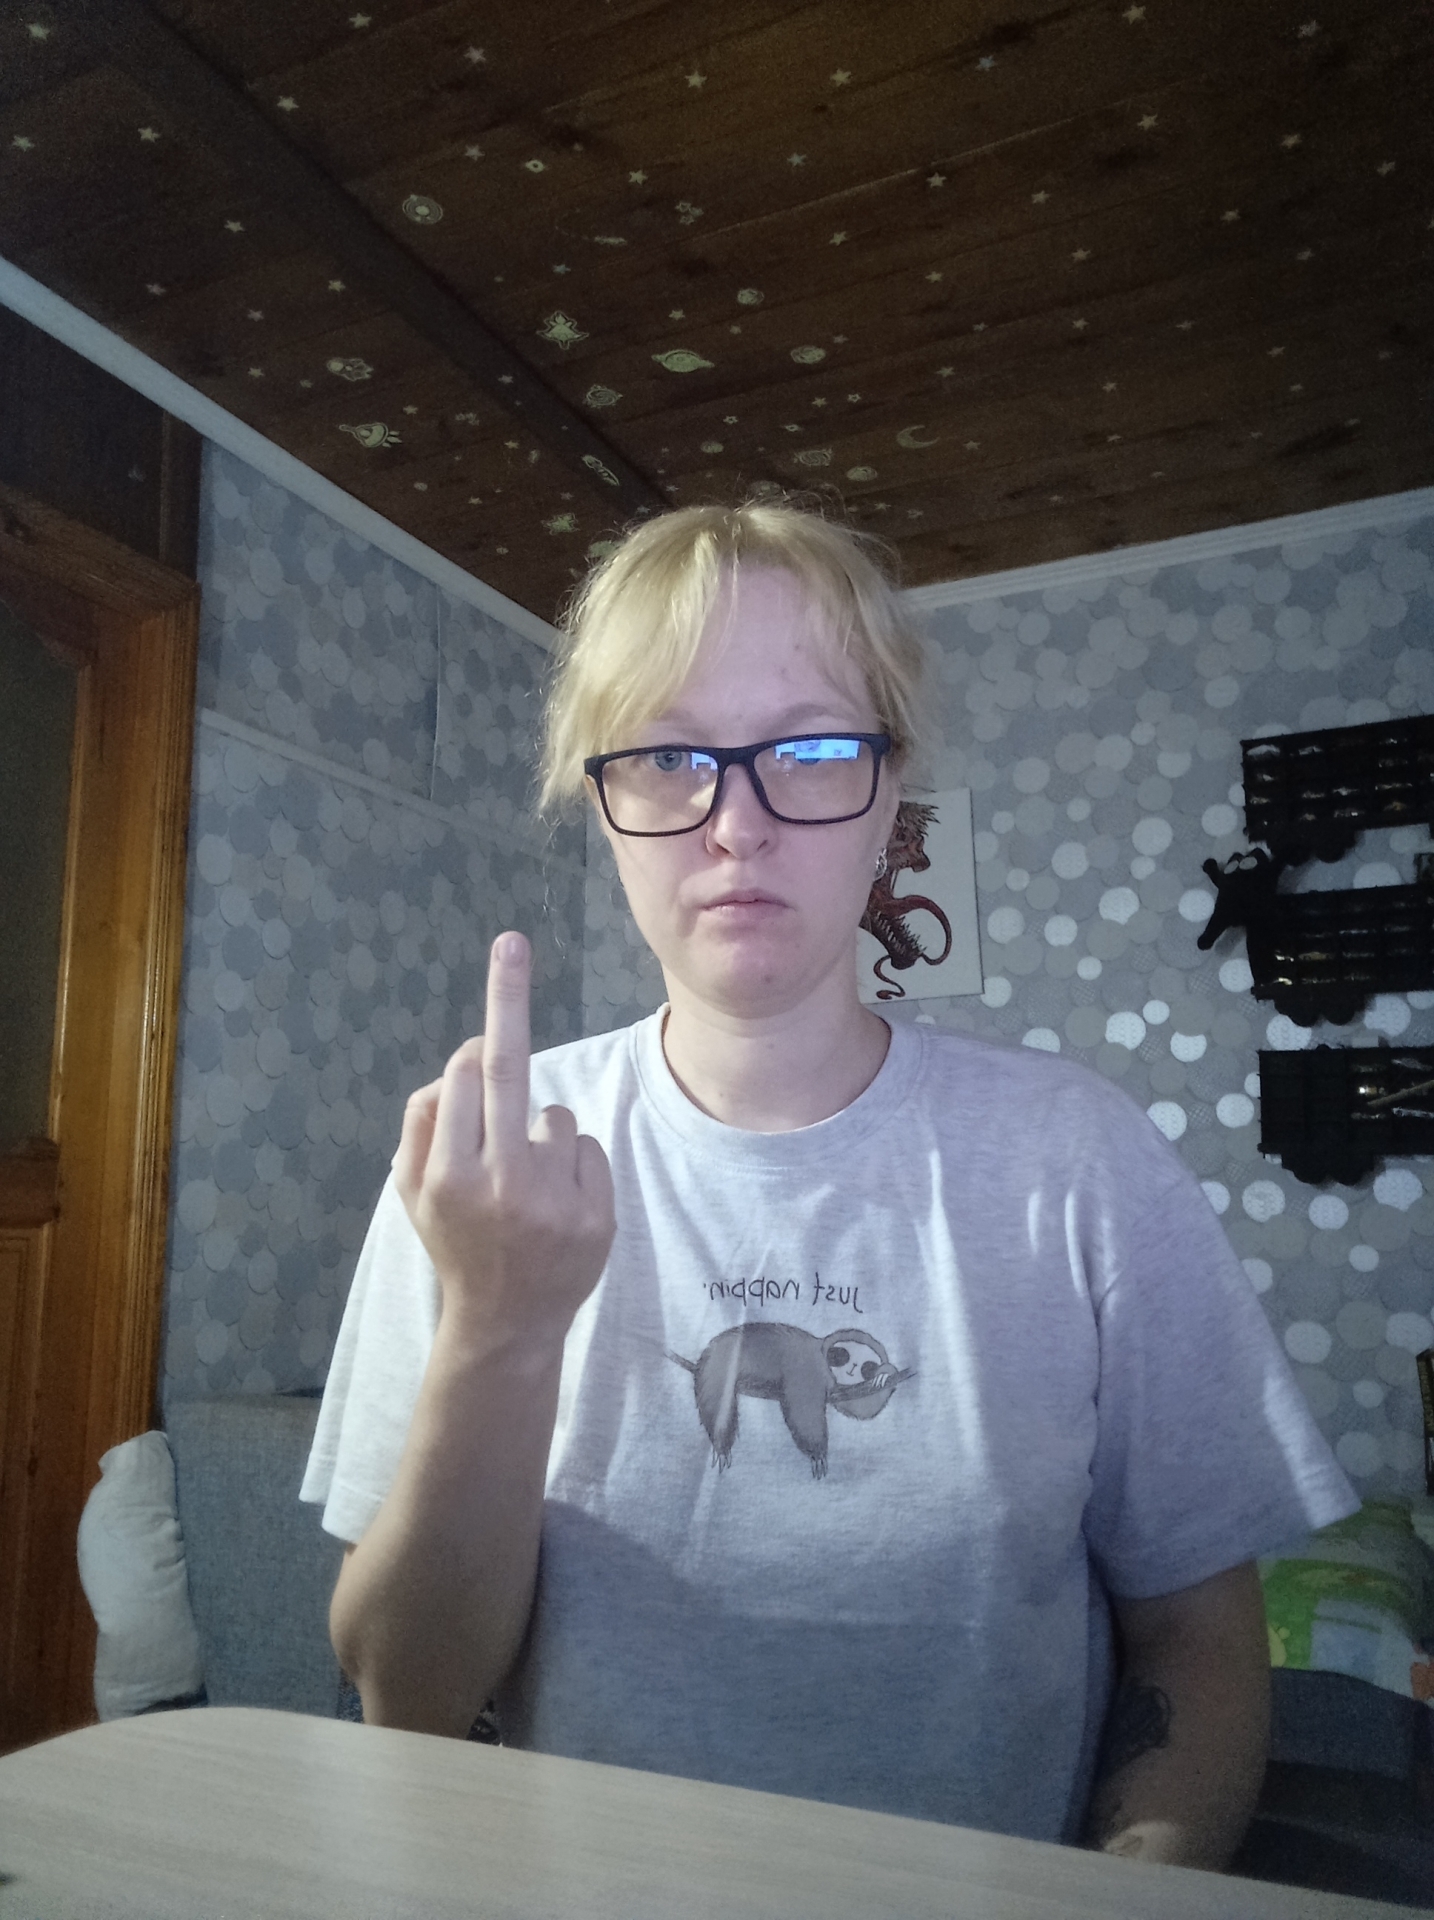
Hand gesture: middle_finger